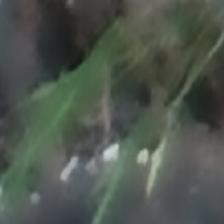
Label: clustered